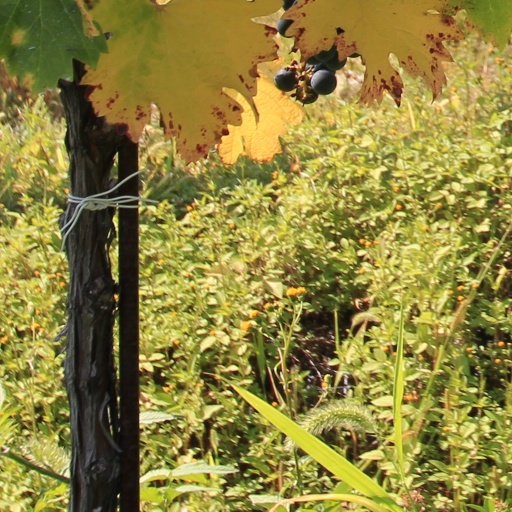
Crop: grape